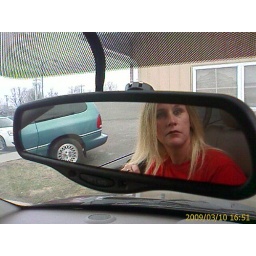
My 5 yo took a pic of me in the car through the mirror